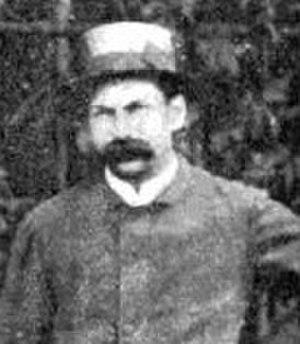
Charles-Armand Trépardoux, Histoire de l'automobile, Pierre Souvestre, éd. H. Dunod et E. Pinat, 1907 (ASIN B001BPBE58) p.159
De Dion-Bouton est un constructeur français d'automobiles de qualité, d'autorails et de moteurs de la fin du XIXᵉ siècle et du début du XXᵉ siècle fondé en 1883 par Jules-Albert de Dion, Georges Bouton et Charles-Armand Trépardoux.